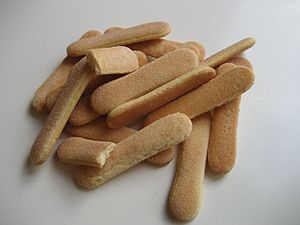
Ladyfinger
Ladyfingers
Ladyfingers er tørre, sprøde kager af form som små fingre, deraf navnet. De indgår i forskellige desserter, specielt i tiramisu. I desserter vil de typisk være vædet, i tiramisu med kaffe eller espresso.